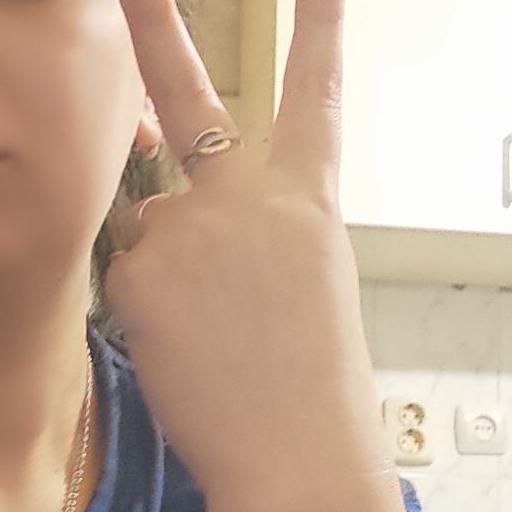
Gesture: peace_inverted